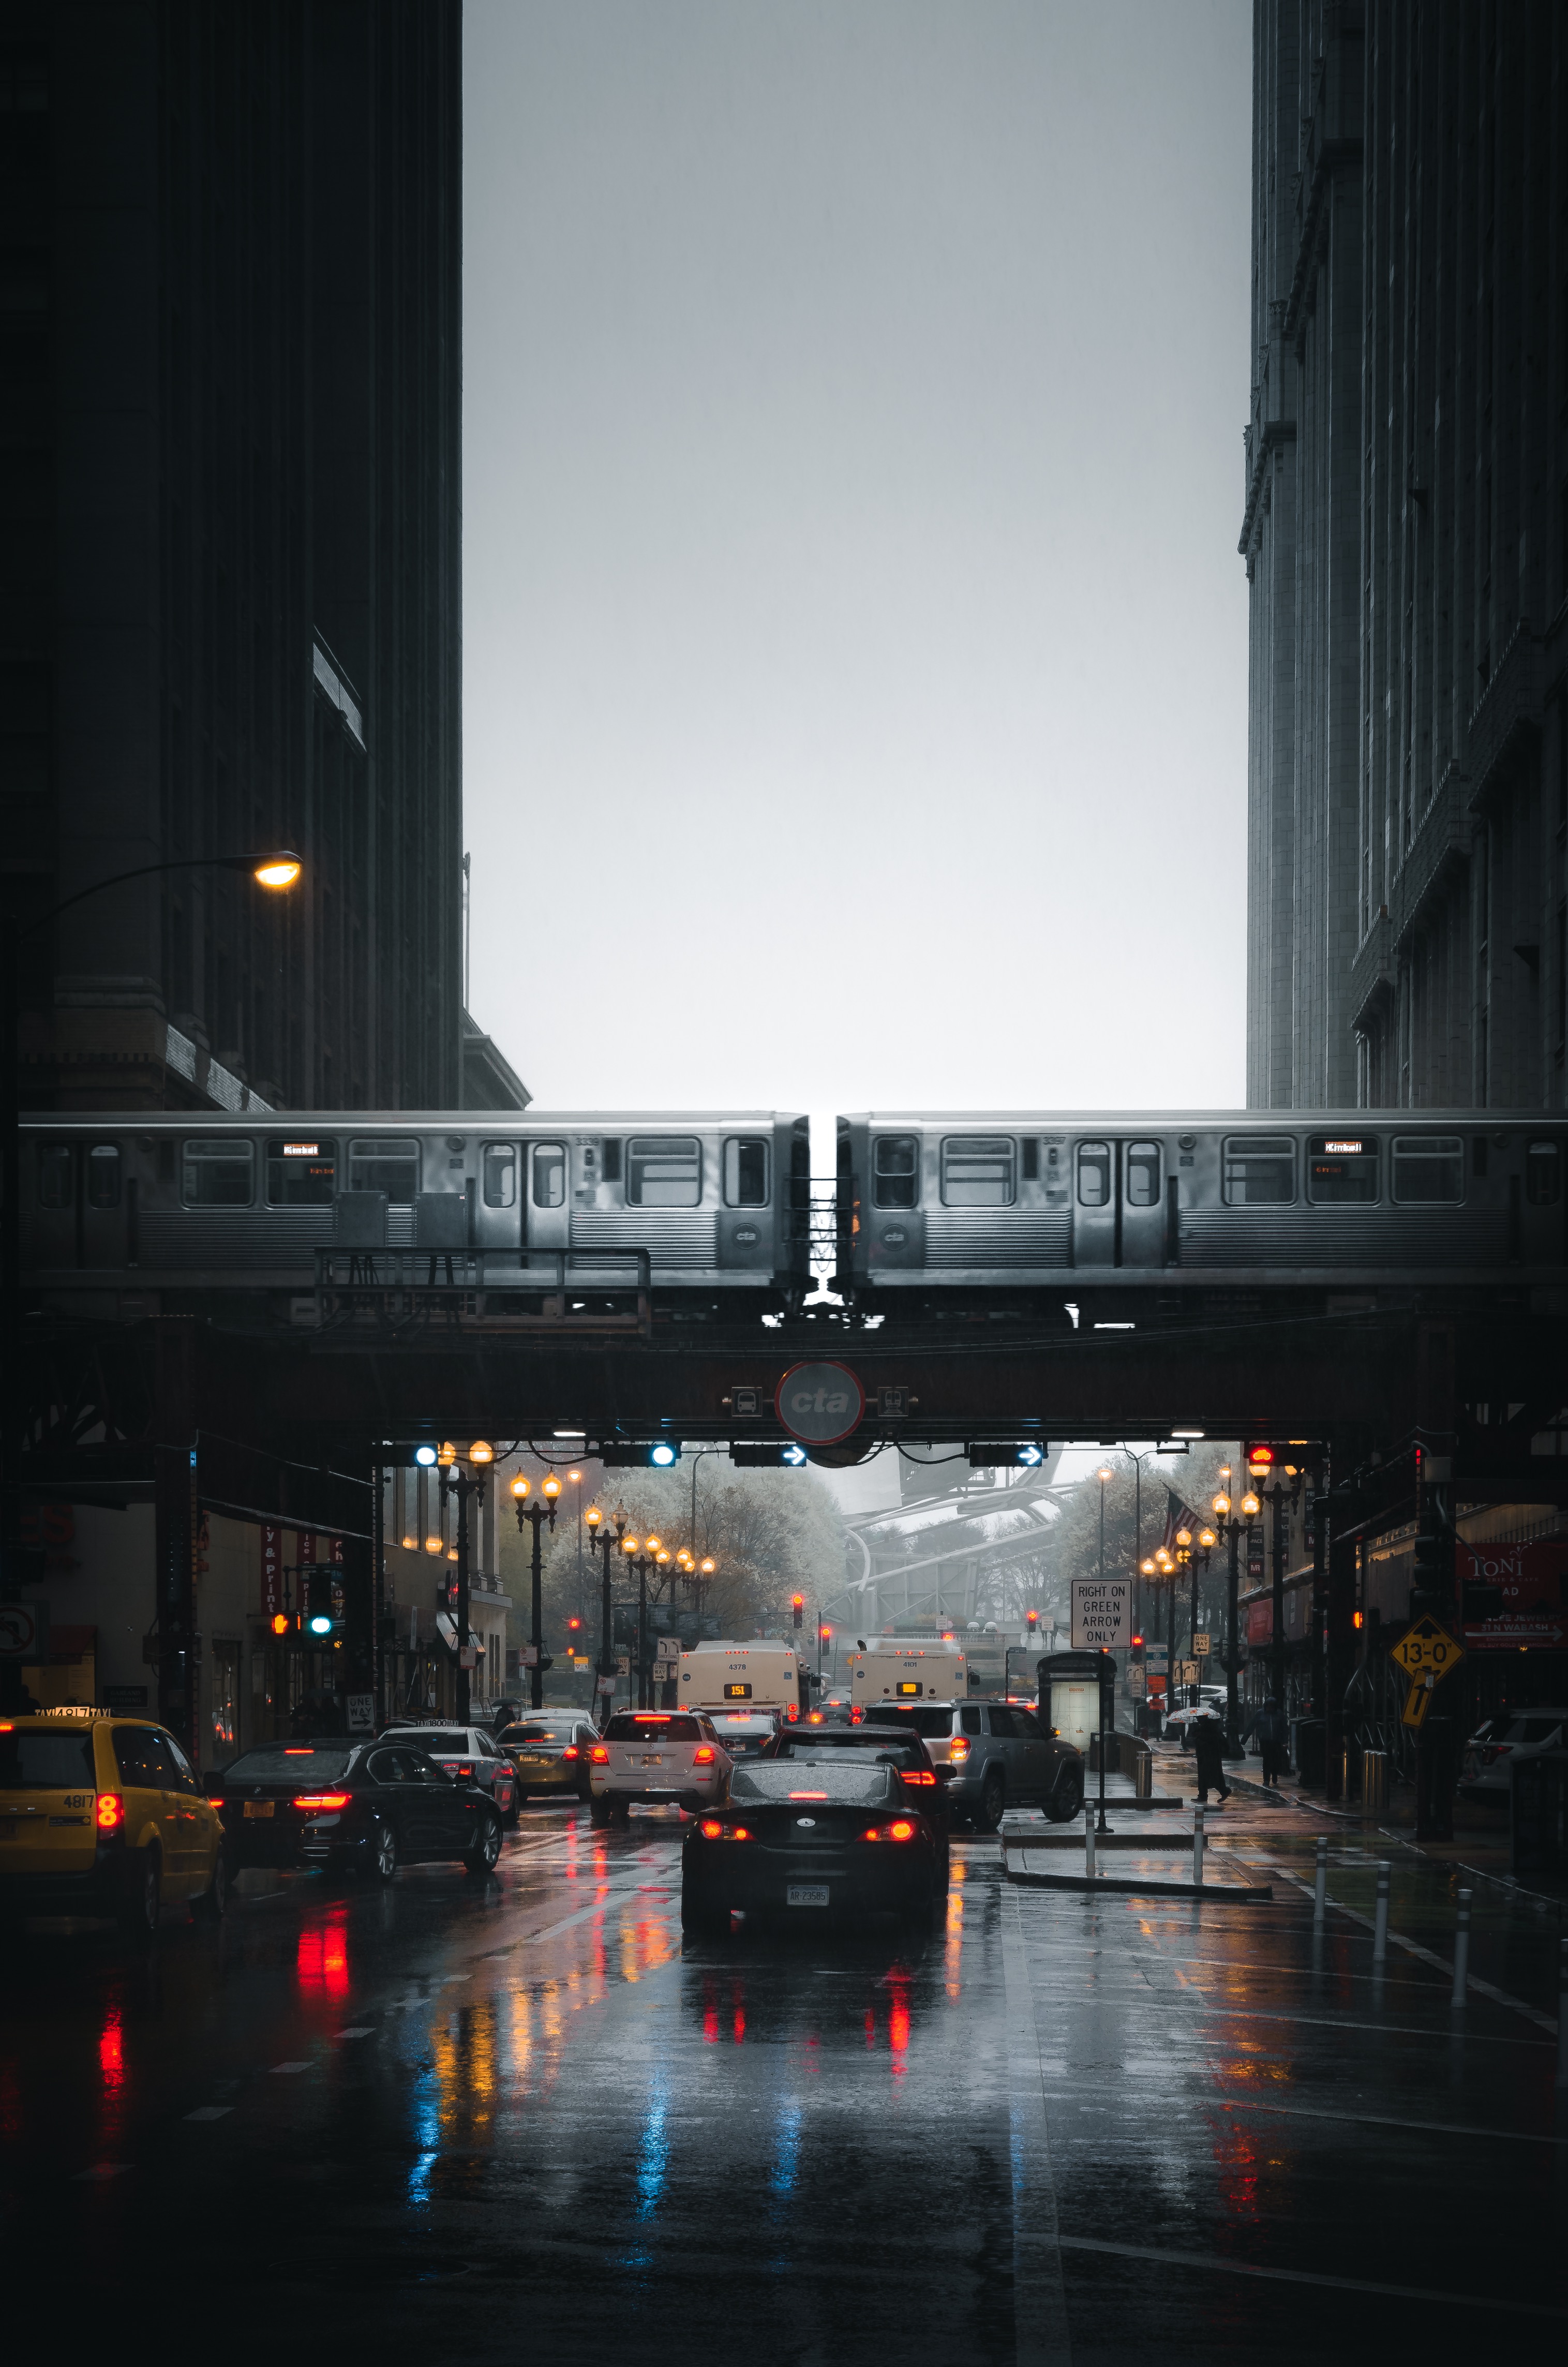
metropolitan area, night, sky, urban area, city, architecture, bridge, infrastructure, metropolis, evening, building, skyway, road, traffic, downtown, street, nonbuilding structure, overpass, reflection, midnight